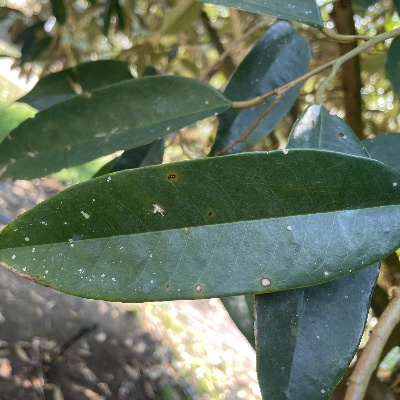
Label: Leaf_Phomopsis